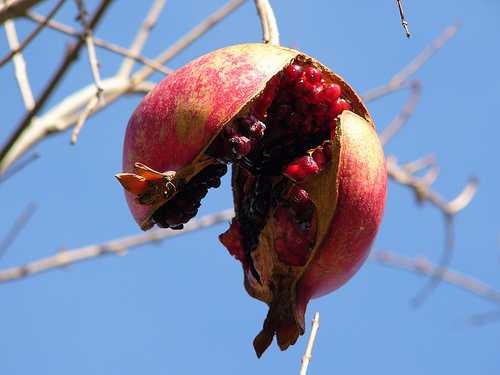
Label: Pomegranate